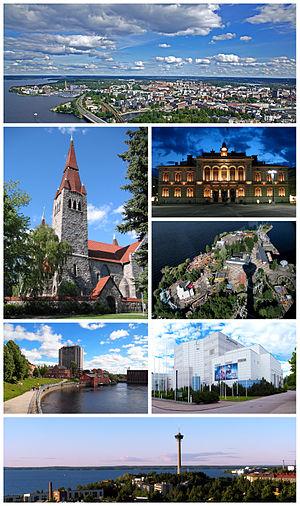
Tampere est une ville de Pirkanmaa, dans le Sud-Ouest de la Finlande. Avec 230 834 habitants intra-muros, et plus de 320 000 en comptant les municipalités attenantes, elle est la seconde agglomération de Finlande après celle d'Helsinki. Elle est également la plus grande ville non-littorale des pays nordiques. C'est aussi la ville finlandaise la plus peuplée en dehors de la région du Grand Helsinki et un important centre urbain, économique et culturel pour le centre du pays.
Cet article liste des attractions touristiques de Tampere en Finlande.